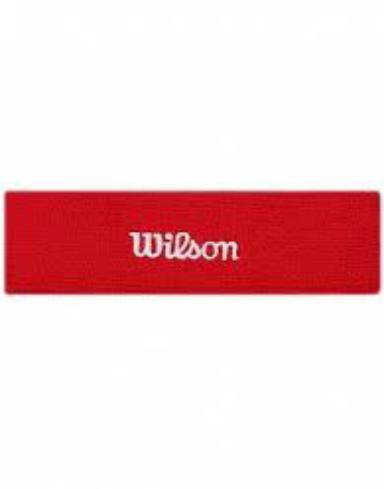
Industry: Sports